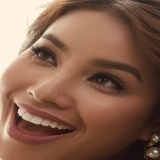
hoa hậu Phạm Hương